Oxidosqualene cyclase

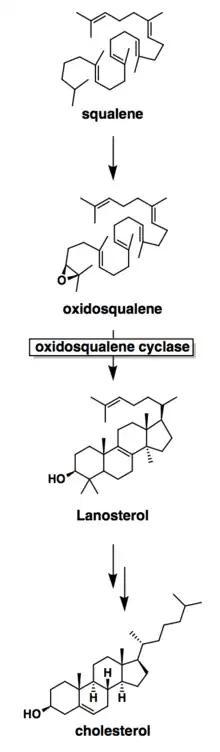

Mechanistically, the enzyme oxidosqualene:lanosterol cyclase catalyzes the formation of four rings along the long chain of the substrate (oxidosqualene), producing lanosterol. This cyclization is one of the most complex known enzyme functions and is highly selective. The reaction can be characterized by two main mechanistic series: an epoxide ring opening followed by a series of ring closures and a series of 1,2-hydride and 1,2-methyl shifts. These mechanistic steps are catalyzed by a collection of amino acids in the active site.